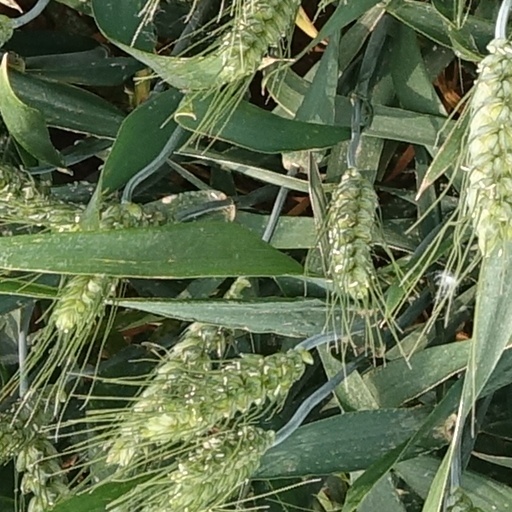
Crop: wheat